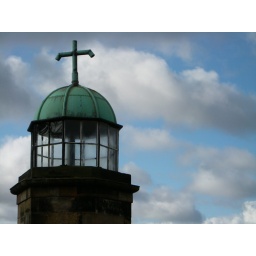
blue sky (a little bit) above